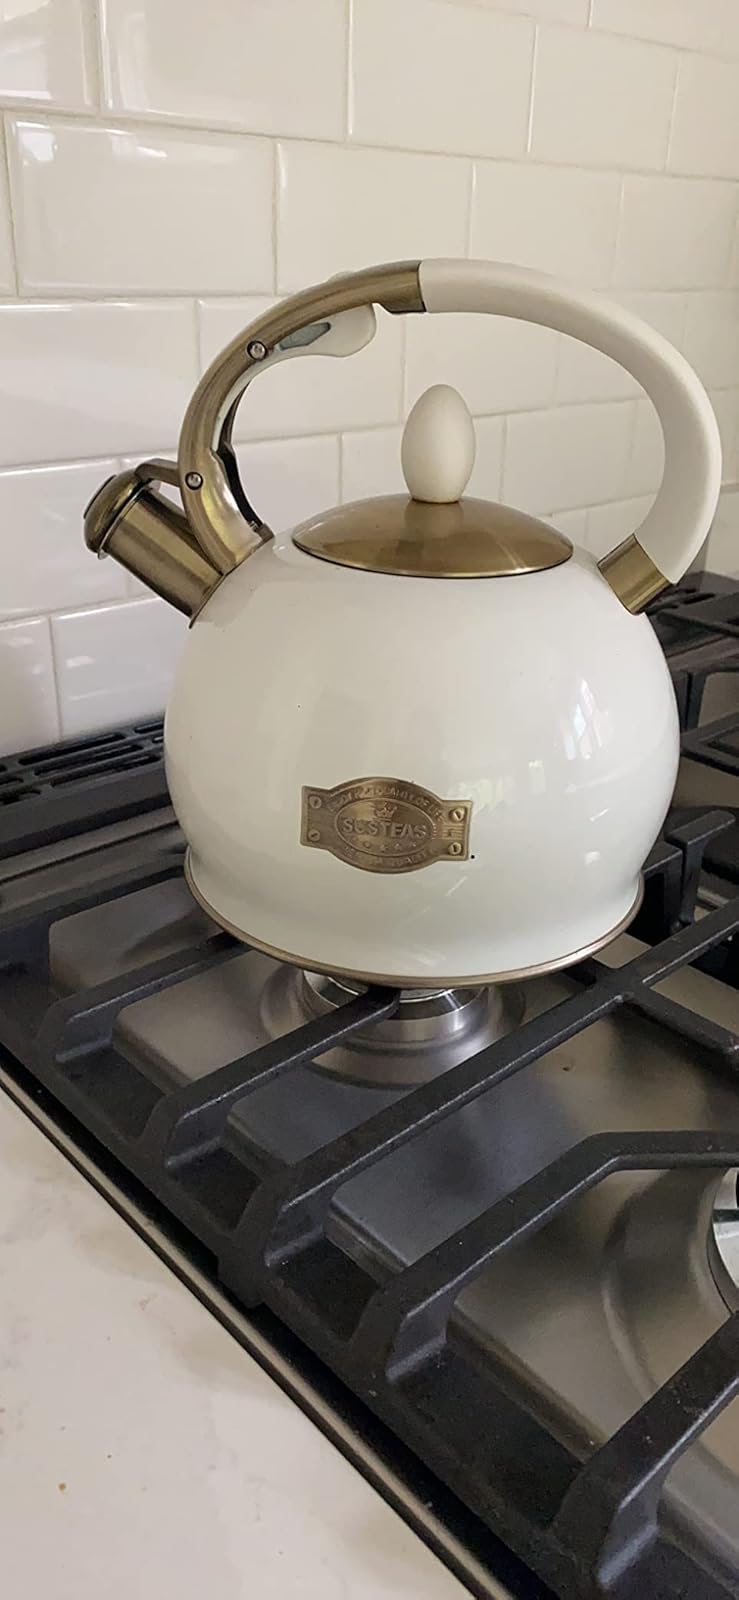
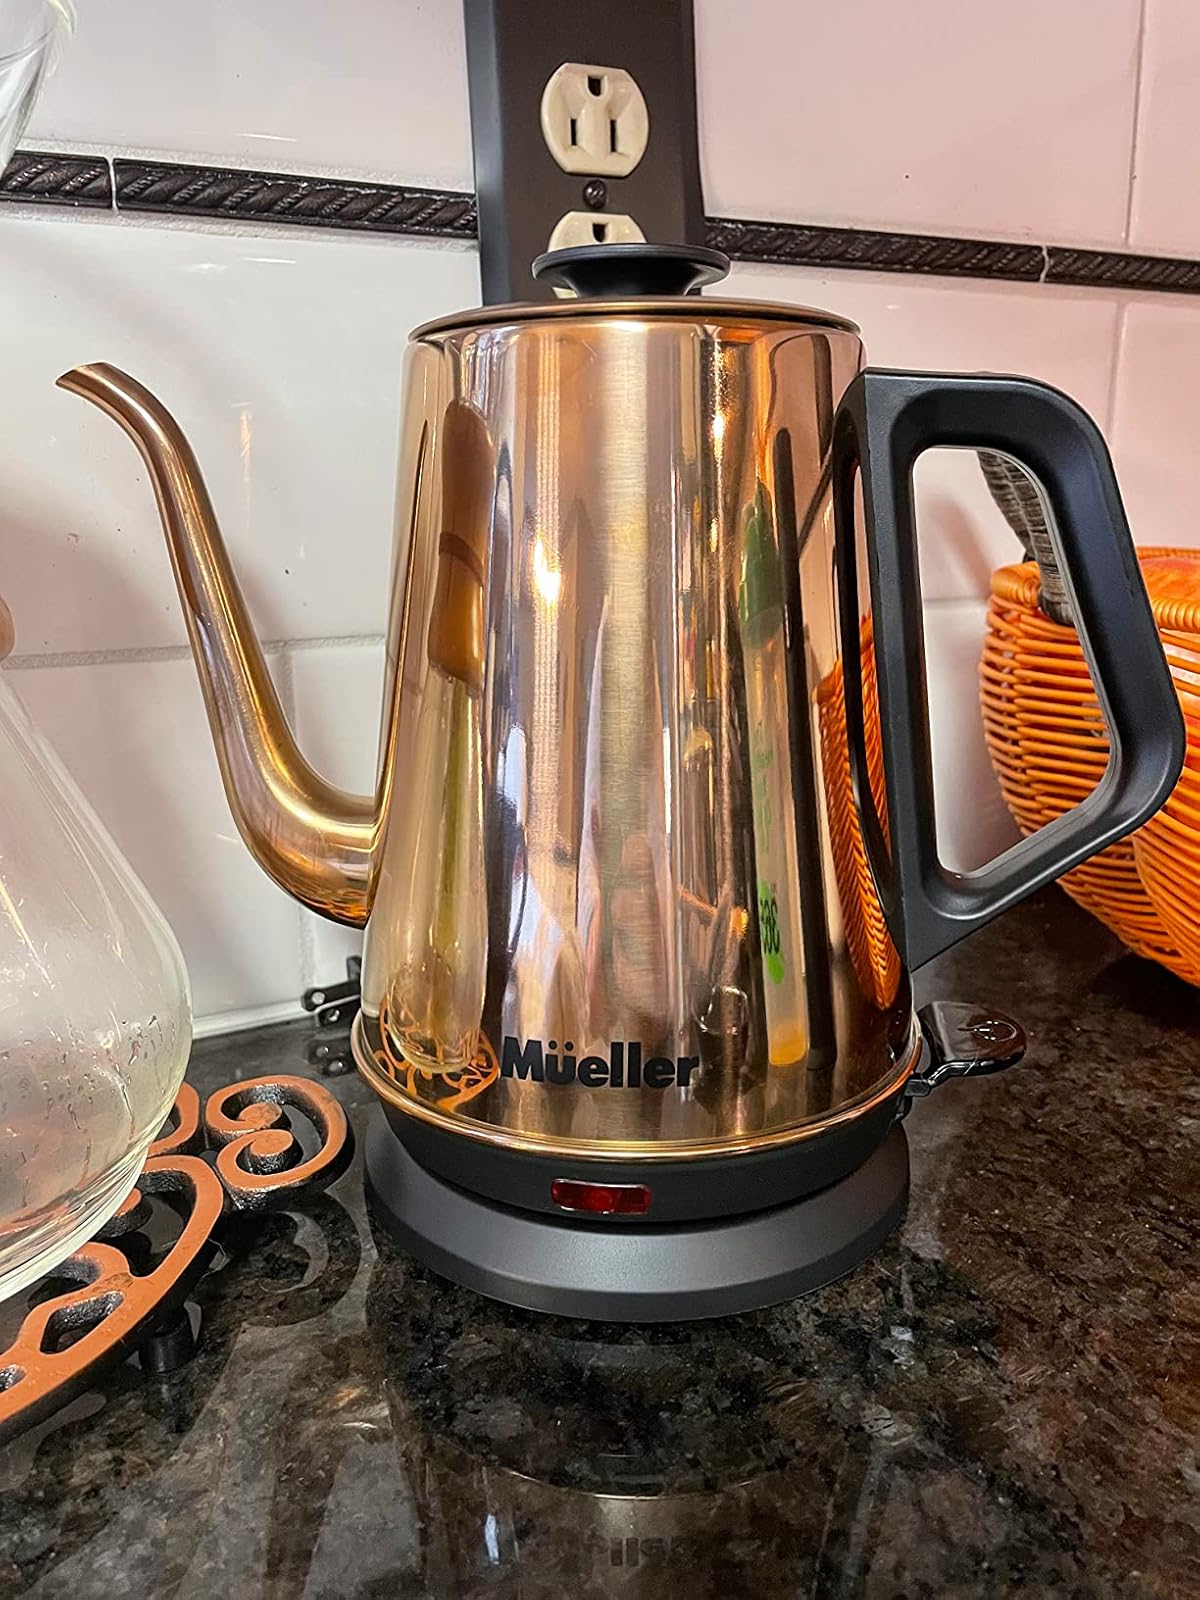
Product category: items_kettle
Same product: no